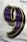
Number: 9